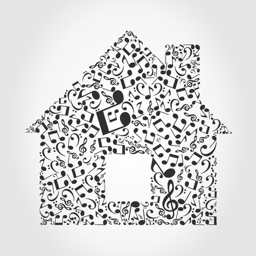
the house made of musical notes a vector illustration vector